Embrach

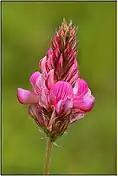
Natur in Embrach

Alain Garnier (*1926 in Blois, Frankreich - 2005† in Embrach) Resistance, studied at the École des Beaux-Arts in Paris. Painter, ceramist, sculptor in metal.